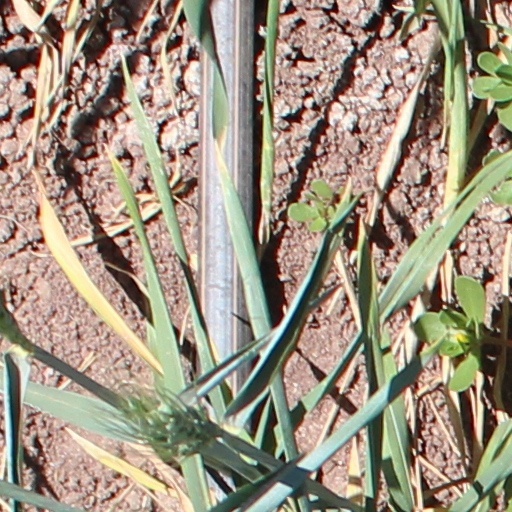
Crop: wheat